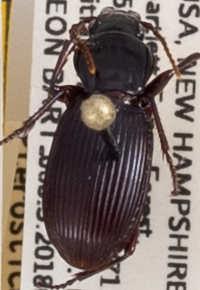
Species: Pterostichus tristis
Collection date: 2018-08-22
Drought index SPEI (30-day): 0.518
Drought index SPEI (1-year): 0.17
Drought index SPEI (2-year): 0.526